Thomas Parker Sanborn

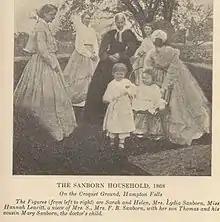
Sanborn Family in 1868, with young Tom positioned in a Windsor chair, his mother Louisa behind him

Thomas Parker Sanborn was born to Franklin Benjamin Sanborn and Louisa Sanborn, née Leavitt, on February 24, 1865, in Concord, Massachusetts in a cottage on the grounds of The Old Manse, within gunshot of the famous battleground. He was named "Thomas" for Henry David Thoreau's friend, Thomas Cholmondeley and "Parker" for Theodore Parker. His schooling began in Springfield but was seriously undertaken only after his family returned to Concord in 1872, where Tom studied in the primary schools and was taught Latin and Greek by his father, who had been charged with educating children of Ralph Waldo Emerson, Amos Bronson Alcott, Horace Mann, John Brown and others of prominence.